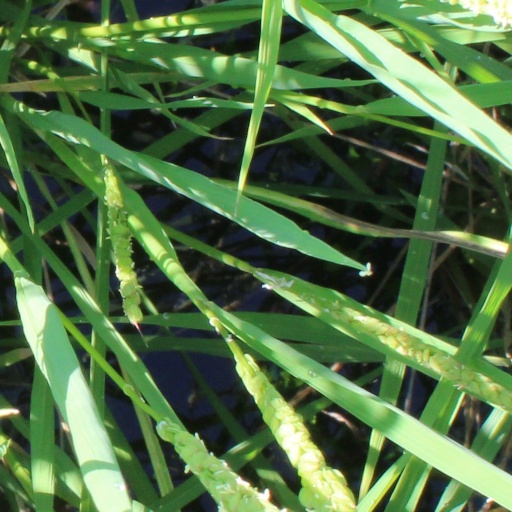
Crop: rice